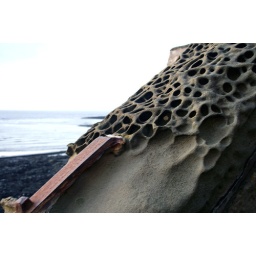
Eroded stone walls. The water of the Bristol Channel is in the background. The edge of the Birnbeck Island is peeking out.